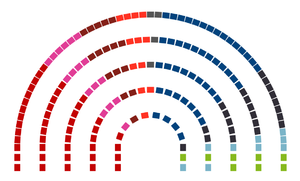
Folketingsvalget 2011 / Efter valget
     Socialdemokraterne      Det Radikale Venstre     SF - Socialistisk Folkeparti      Enhedslisten      Færøske og grønlandske mandater      Venstre      Dansk Folkeparti      Liberal Alliance      Konservative Folkeparti
Mandatfordelingen efter folketingsvalget i 2011. &#160;&#160; Socialdemokraterne &#160;&#160; Det Radikale Venstre &#160;&#160; SF - Socialistisk Folkeparti &#160;&#160; Enhedslisten &#160;&#160; Faroese and Greenlandic seats &#160;&#160; Venstre &#160;&#160; Dansk Folkeparti &#160;&#160; Liberal Alliance &#160;&#160; Konservative Folkeparti
Folketingsvalget i 2011 fandt sted torsdag den 15. september 2011 – næsten fire år efter valget i 2007, der blev afholdt d. 13. november 2007. Ved valget skulle der vælges 179 medlemmer til Folketinget.